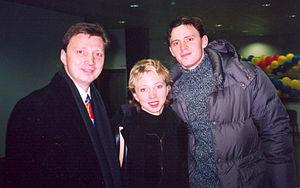
Oleg Kimovitch Vassiliev est un patineur artistique russe ayant patiné dans les années 1980 sous les couleurs de l'Union soviétique, né le 22 janvier 1959 à Leningrad. Sa partenaire à cette époque est Elena Valova, avec laquelle il est marié de 1984 à 1992.